Adolph Theodor Kupffer

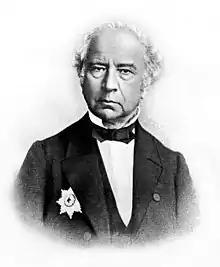
Adolph Theodor Kupffer

Adolph Theodor Kupffer ForMemRS (17 January 1799 Jelgava – 4 June 1865) was a Baltic German (subject of Russian Empire) chemist, and physicist. He founded the Depot of Standard Weights and Measures, and the main physical Observatory in Russia.